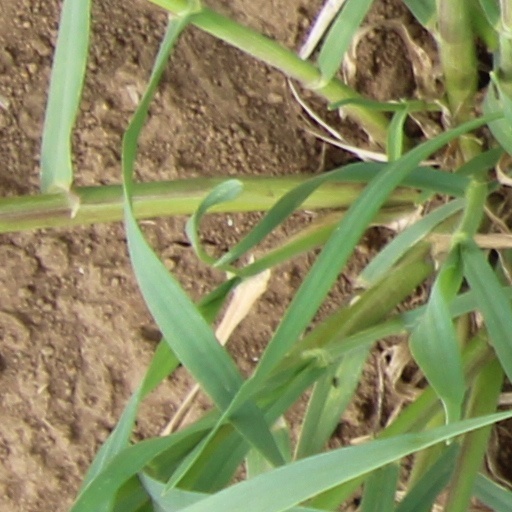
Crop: wheat